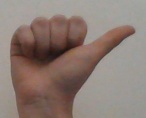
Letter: dhad